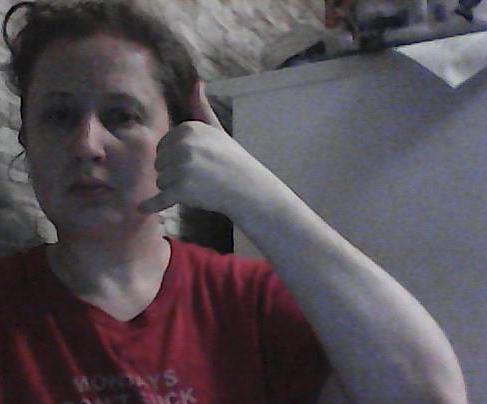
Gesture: call